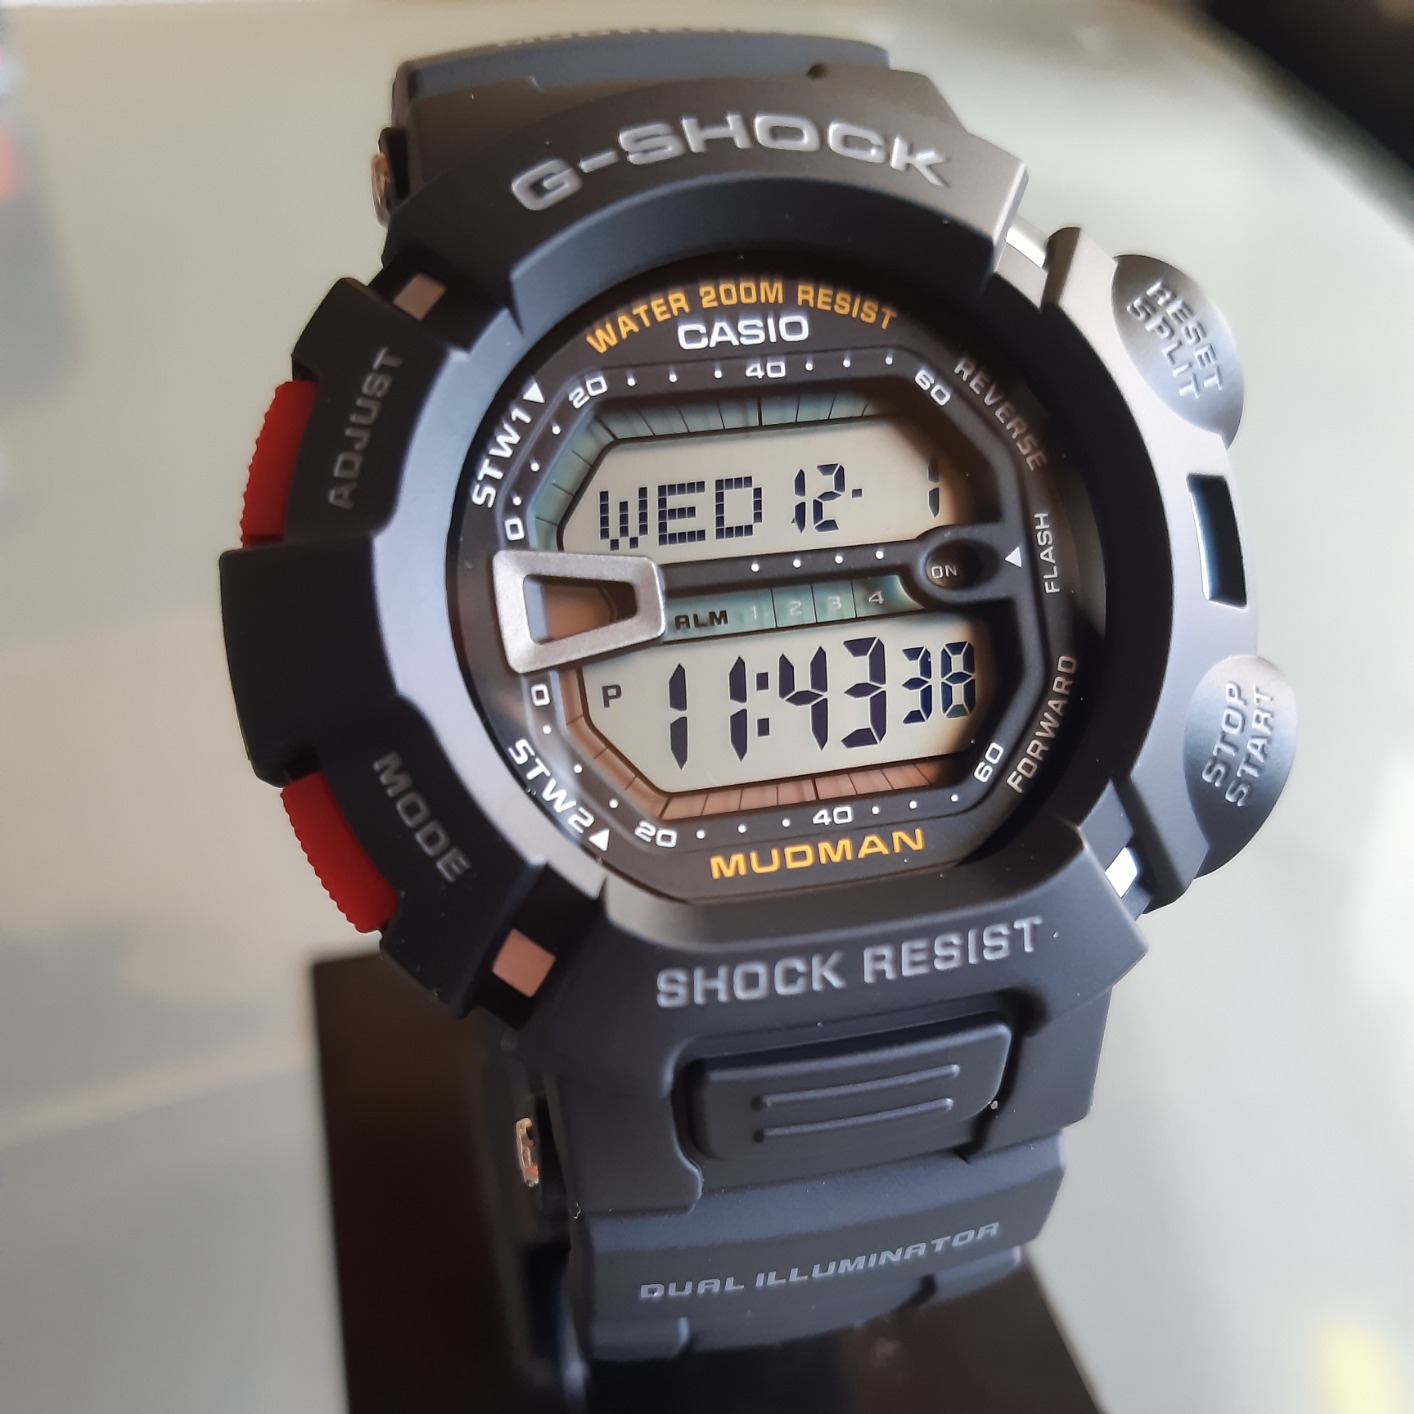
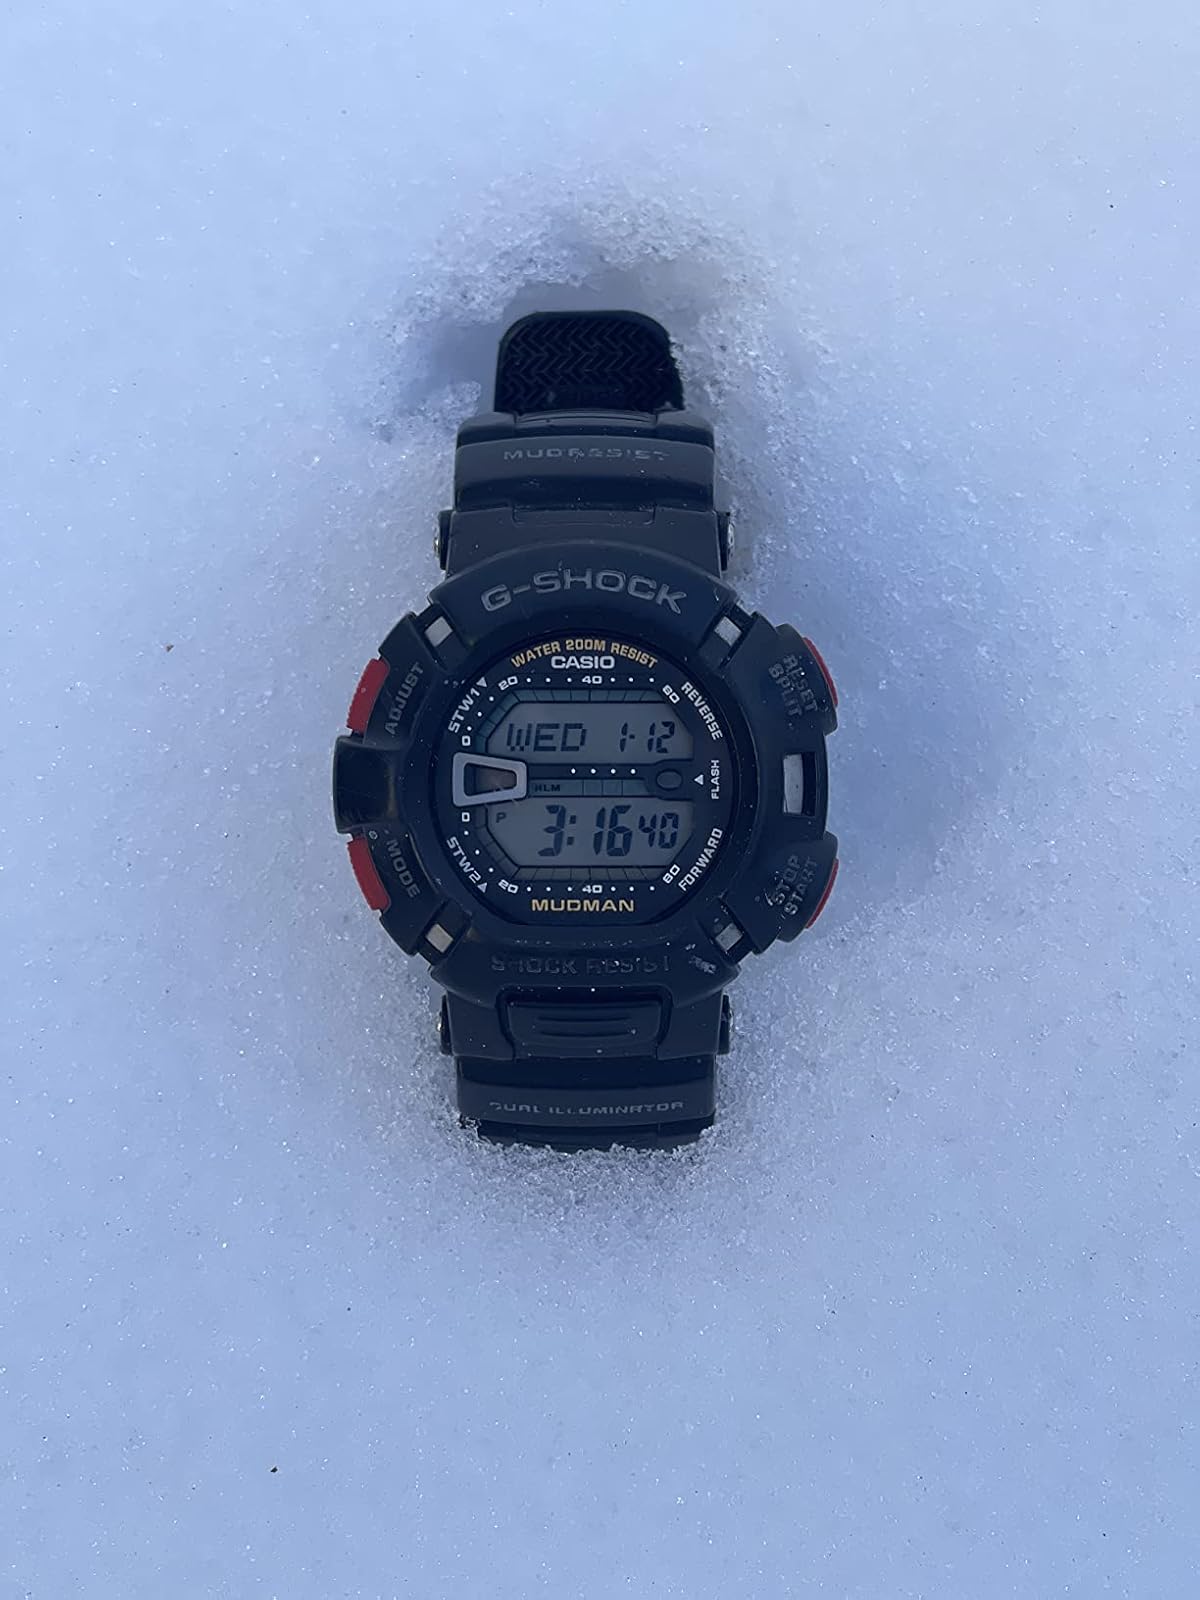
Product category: accessories_watch
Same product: yes